Temple of Jupiter Optimus Maximus

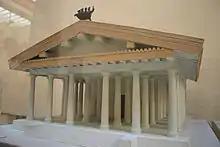
Speculative model of the first Temple of Jupiter Optimus Maximus, 509 BC

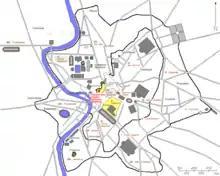
Location of the temple

The Temple of Jupiter Optimus Maximus, also known as the Temple of Jupiter Capitolinus, was the most important temple in Ancient Rome, located on the Capitoline Hill. It was surrounded by the "Area Capitolina", a precinct where numerous shrines, altars, statues and victory trophies were displayed.